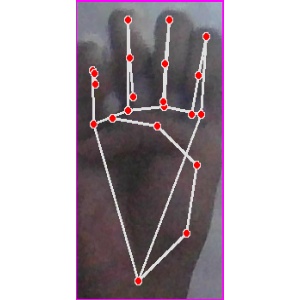
अक्षर: म